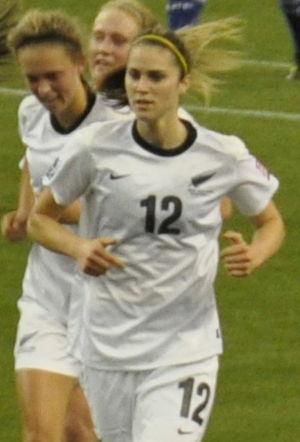
Stephanie Skilton, est une footballeuse internationale néo-zélandaise, née le 27 octobre 1994 à Auckland en Nouvelle-Zélande. Elle évolue au poste de défenseur, dans le club néo-zélandais de Papakura City.